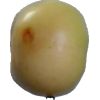
Label: Apple 6